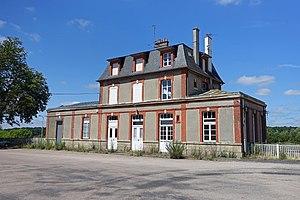
Ancien bâtiment voyageurs de la gare de Surdon.